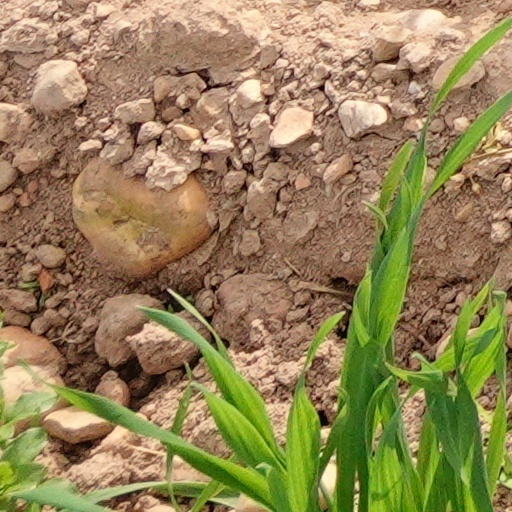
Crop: wheat